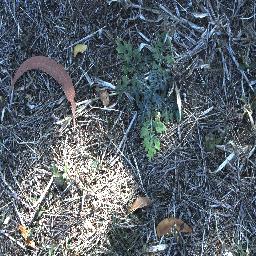
Label: parthenium